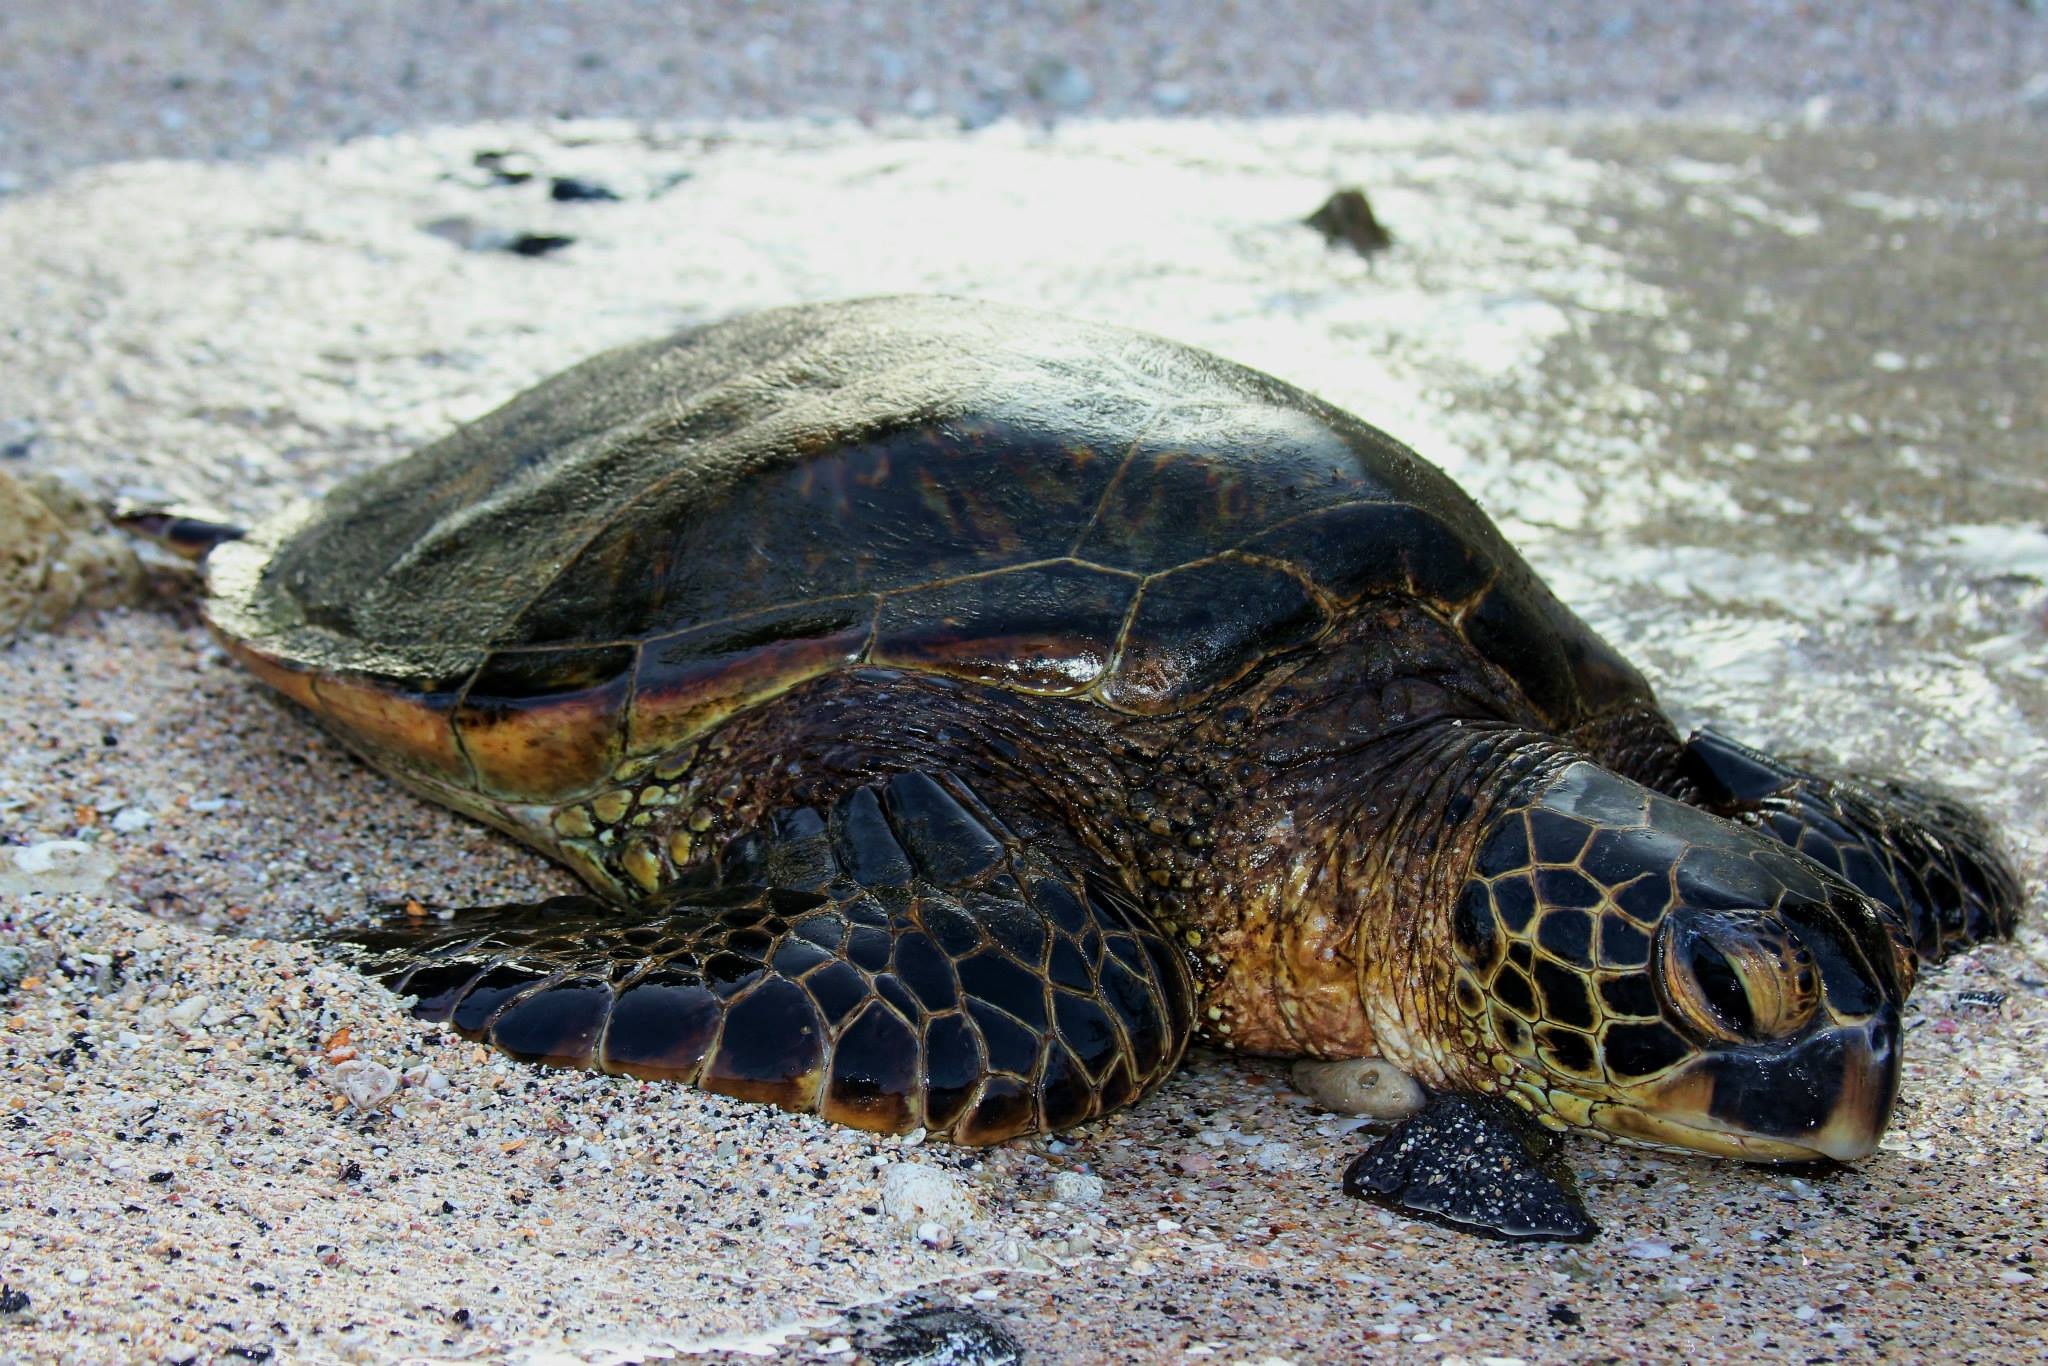
beach, sea, water, nature, sand, ocean, animal, vacation, travel, wildlife, wild, tropical, biology, island, turtle, sea turtle, reptile, hawaii, fauna, shell, life, endangered, tortoise, vertebrate, box turtle, loggerhead, emydidae, marine biology, leatherback turtle